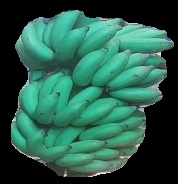
Variety: elakki-bale
Grade: grade2